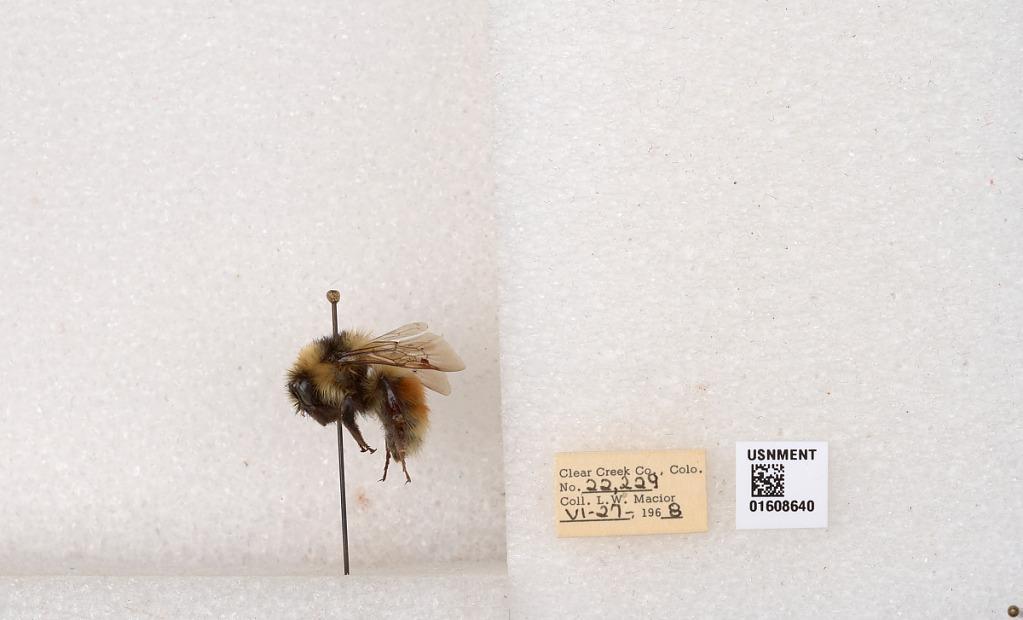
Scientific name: Bombus (Pyrobombus) sylvicola Kirby
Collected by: L. Macior
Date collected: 1968-6-27
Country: United States
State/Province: Colorado
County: Clear Creek
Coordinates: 39.6891, -105.644